Bob Carr

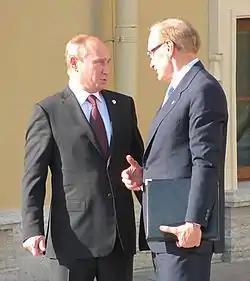
President Putin with Carr, G20, St Petersburg, September 2013.

Engagement with China was the subject of Carr's first substantive speech in the role. Speaking to the CSIS Banyan Tree Leadership Forum in April 2012, Carr argued that China's economic and cultural expansion was not new. Rather it was "a return to the position of strength that China possessed before its decline during the Qing dynasty." Carr highlighted the sacrifices made by the Chinese people in achieving independence and noted the rapid pace of Chinese industrial growth: